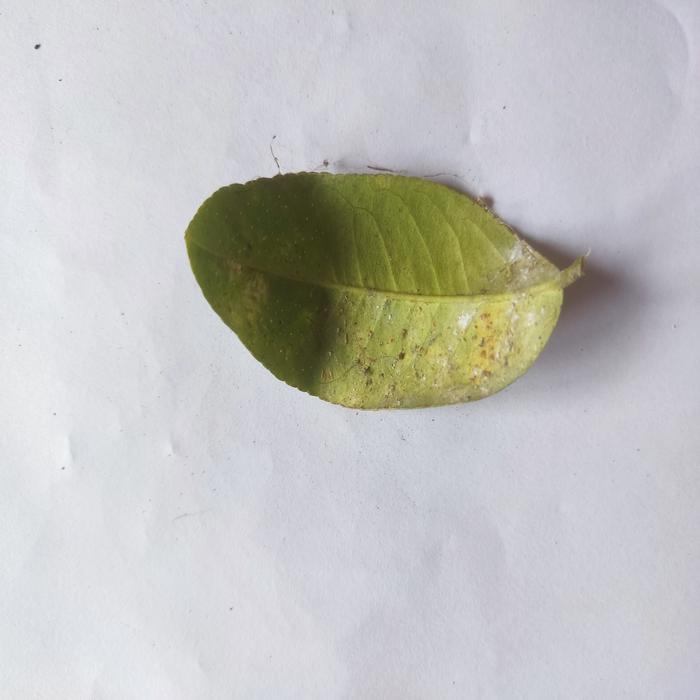
Crop: Lemon
Leaf condition: Sooty_Mold